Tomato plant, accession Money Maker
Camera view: horizontal (90 deg, fisheye); turntable rotation: 300 degrees
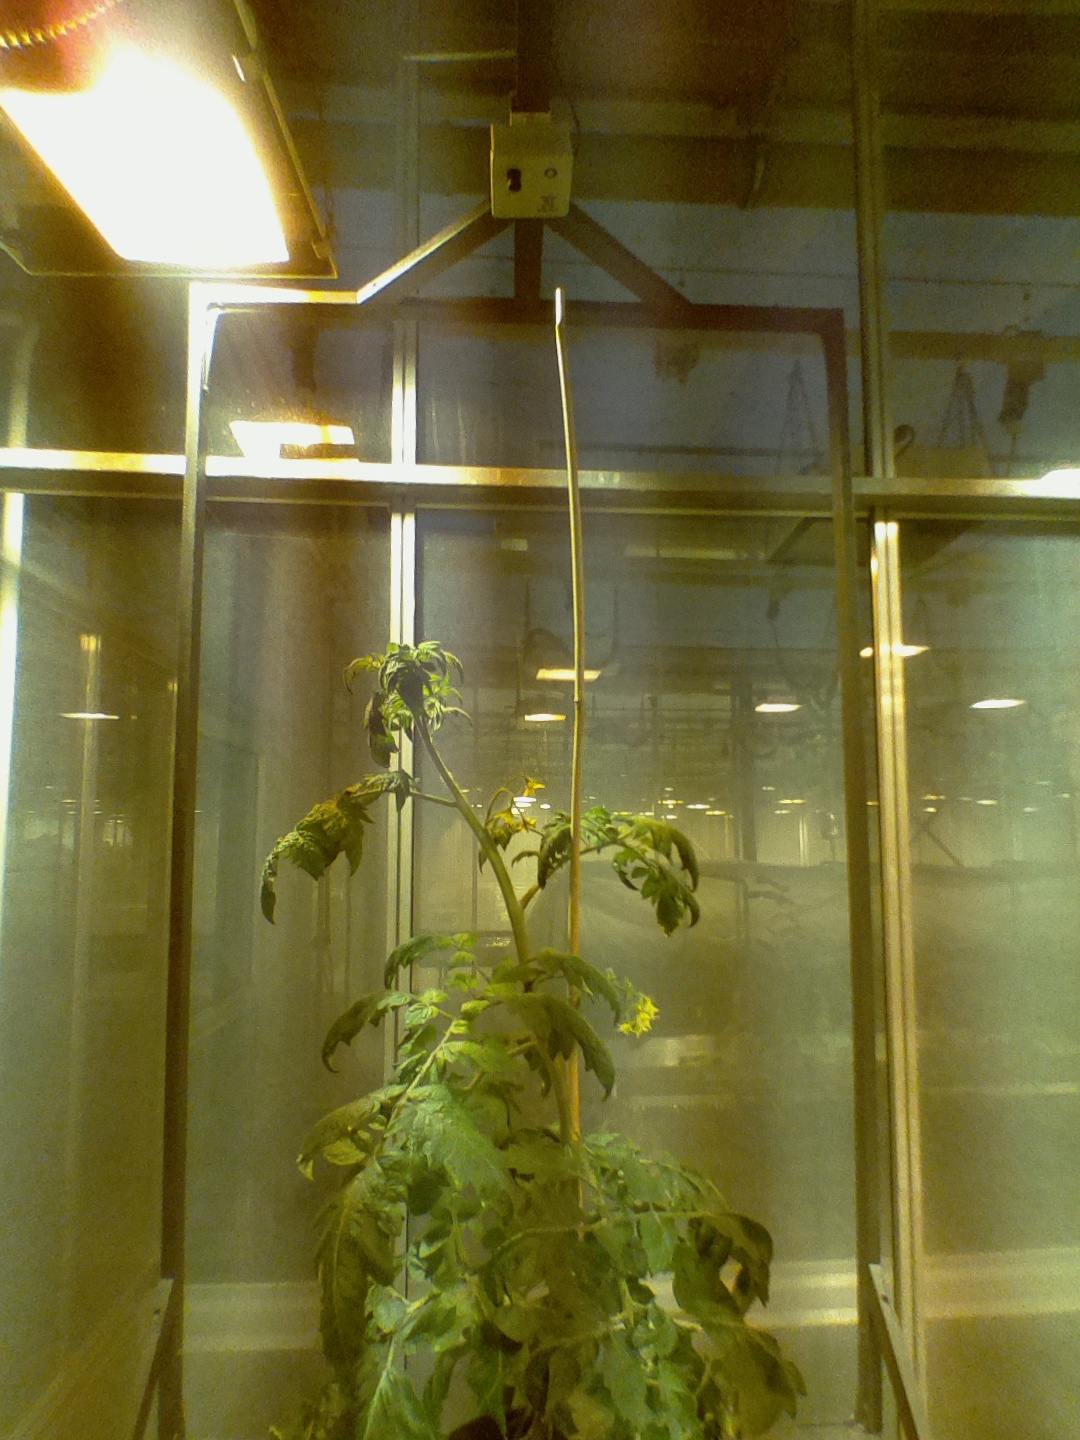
BBCH growth stage 68: Full flowering, 80%-90% of flowers open, more petals falling